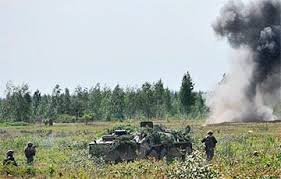
Label: D-30